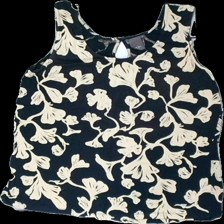
View: front
Type: Tank top
Category: Ladies
Brand: Ichi
Colors: Blue, Yellow
Material: 100% viscose
Pattern: Floral print
Cut: Regular
Size: M
Season: All
Stains: Major
Damage: fläckar
Damage location: middle center
Damage 2: fläckar
Damage 2 location: top left
Damage 3 location: top right
Price range: <50
Recommended usage: Export
Description: blått linne med gula blommor. missfärgade fläckar framtill.